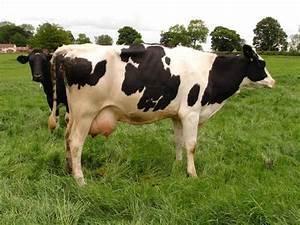
cow